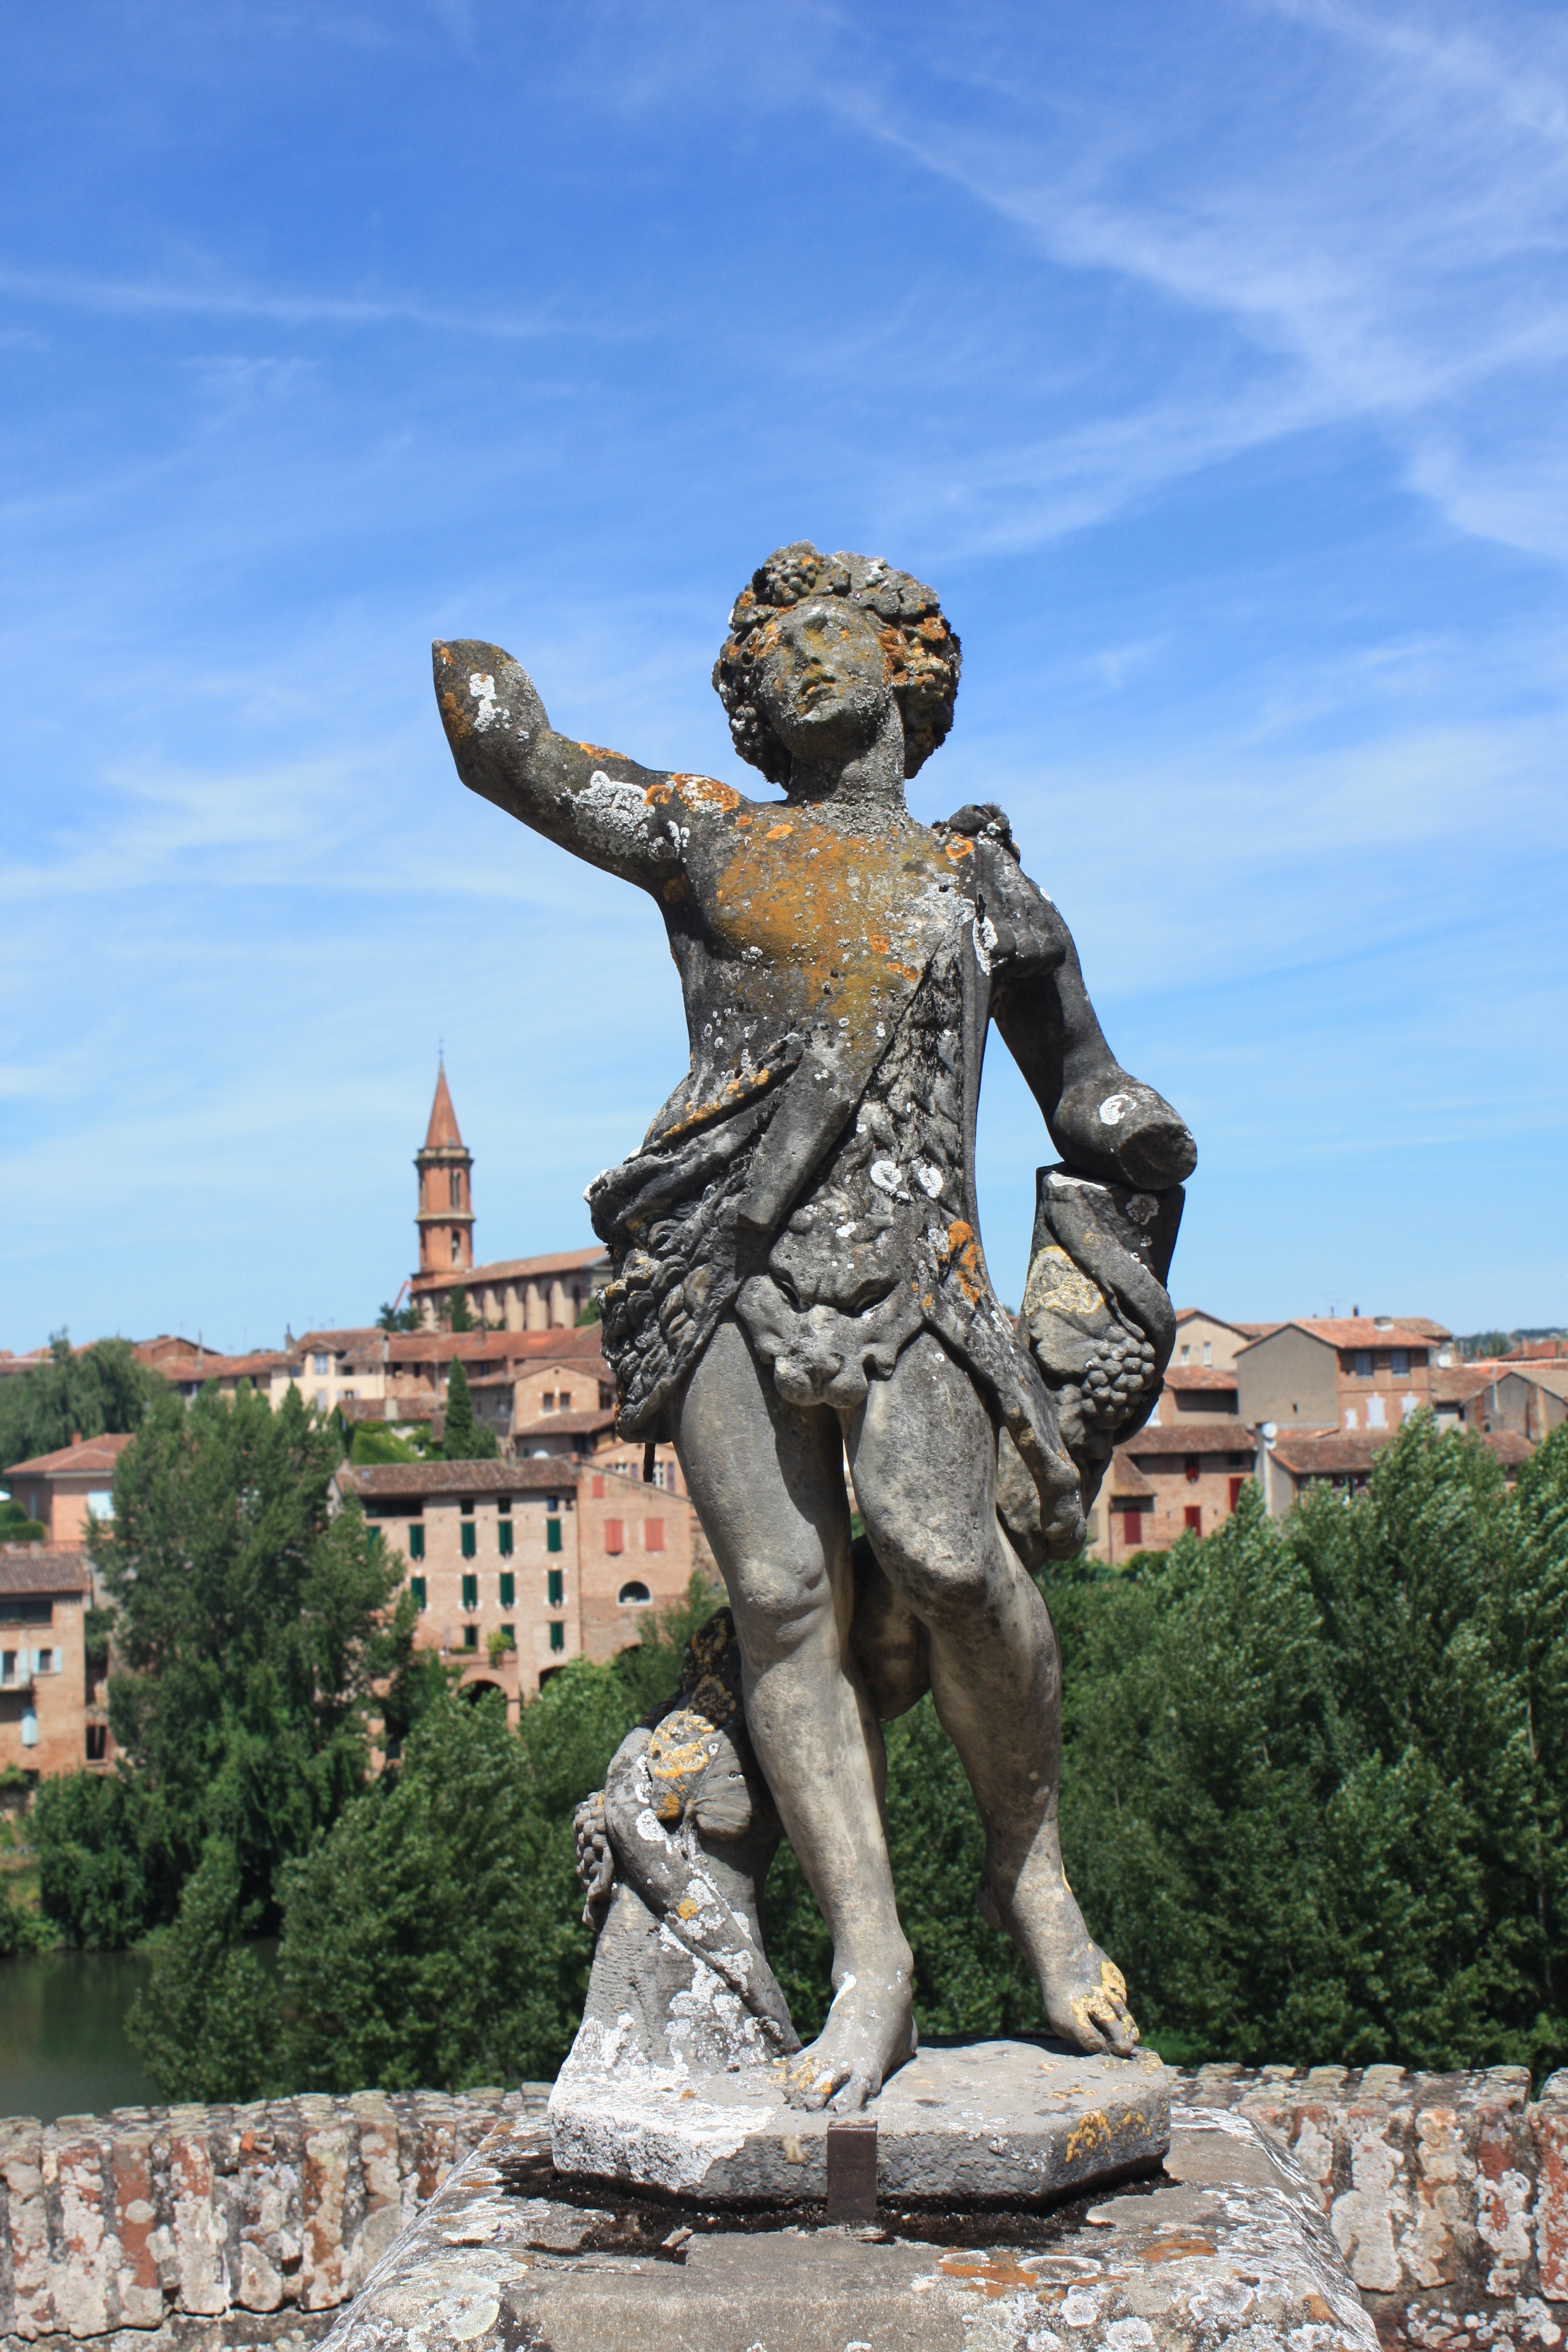
architecture, city, monument, statue, sculpture, art, historically, mythology, ancient history